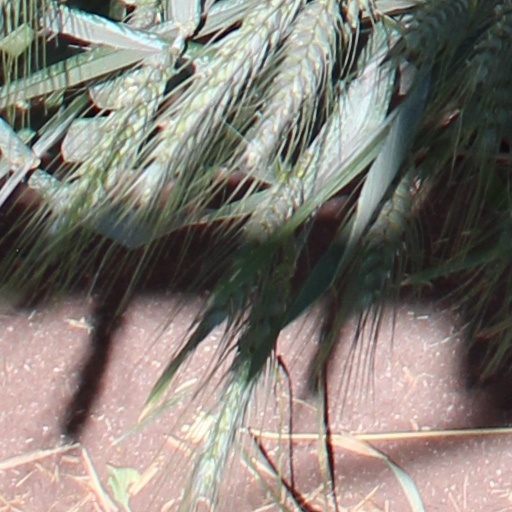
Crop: wheat